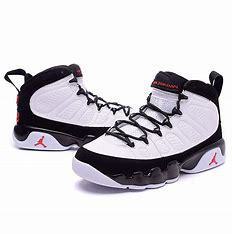
Brand: Jordan
Model: 9 Retro